Vladimir Ivanov (politician, born 1971)

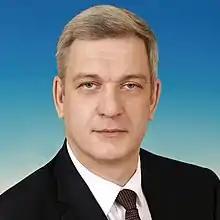
Vladimir Valeryevich Ivanov.

Vladimir Valeryevich Ivanov (born 10 February 1971) is a Russian politician. In 2017-2021, he was the head of the administration of the head and government of the Republic of Dagestan. He has been a member of the State Duma for United Russia since 2021. In September 2021, he was elected as a deputy of the 8th State Duma.